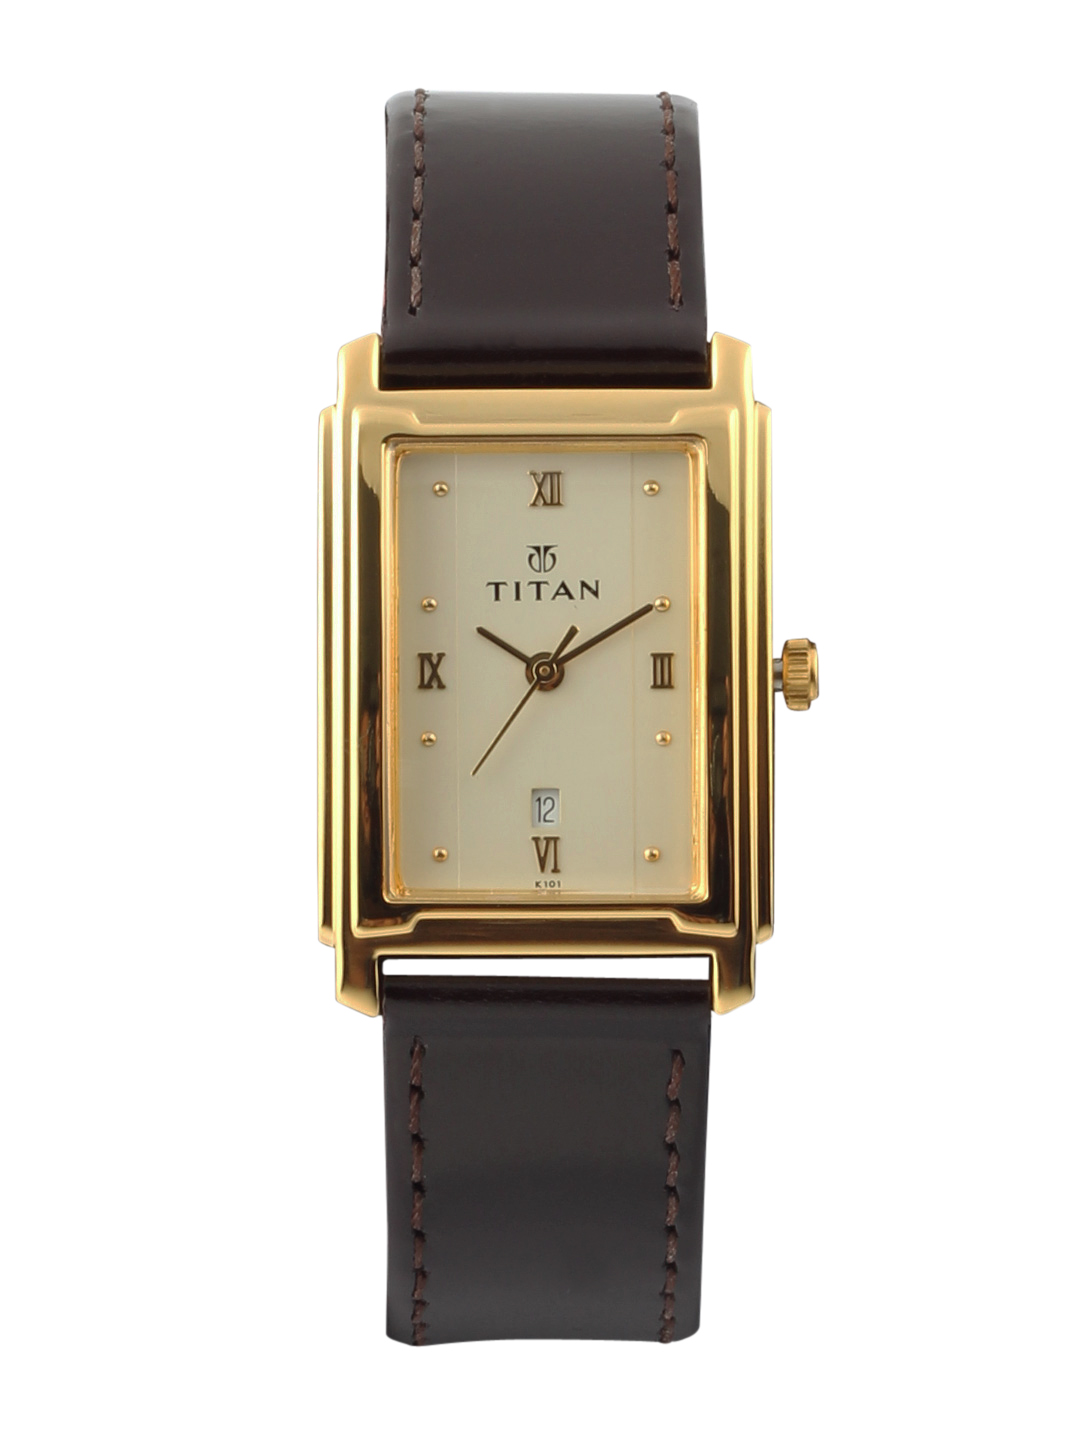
Titan Men White Dial Watch NB1956YL02
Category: Accessories / Watches / Watches
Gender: Men
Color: White
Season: Summer 2017
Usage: Formal